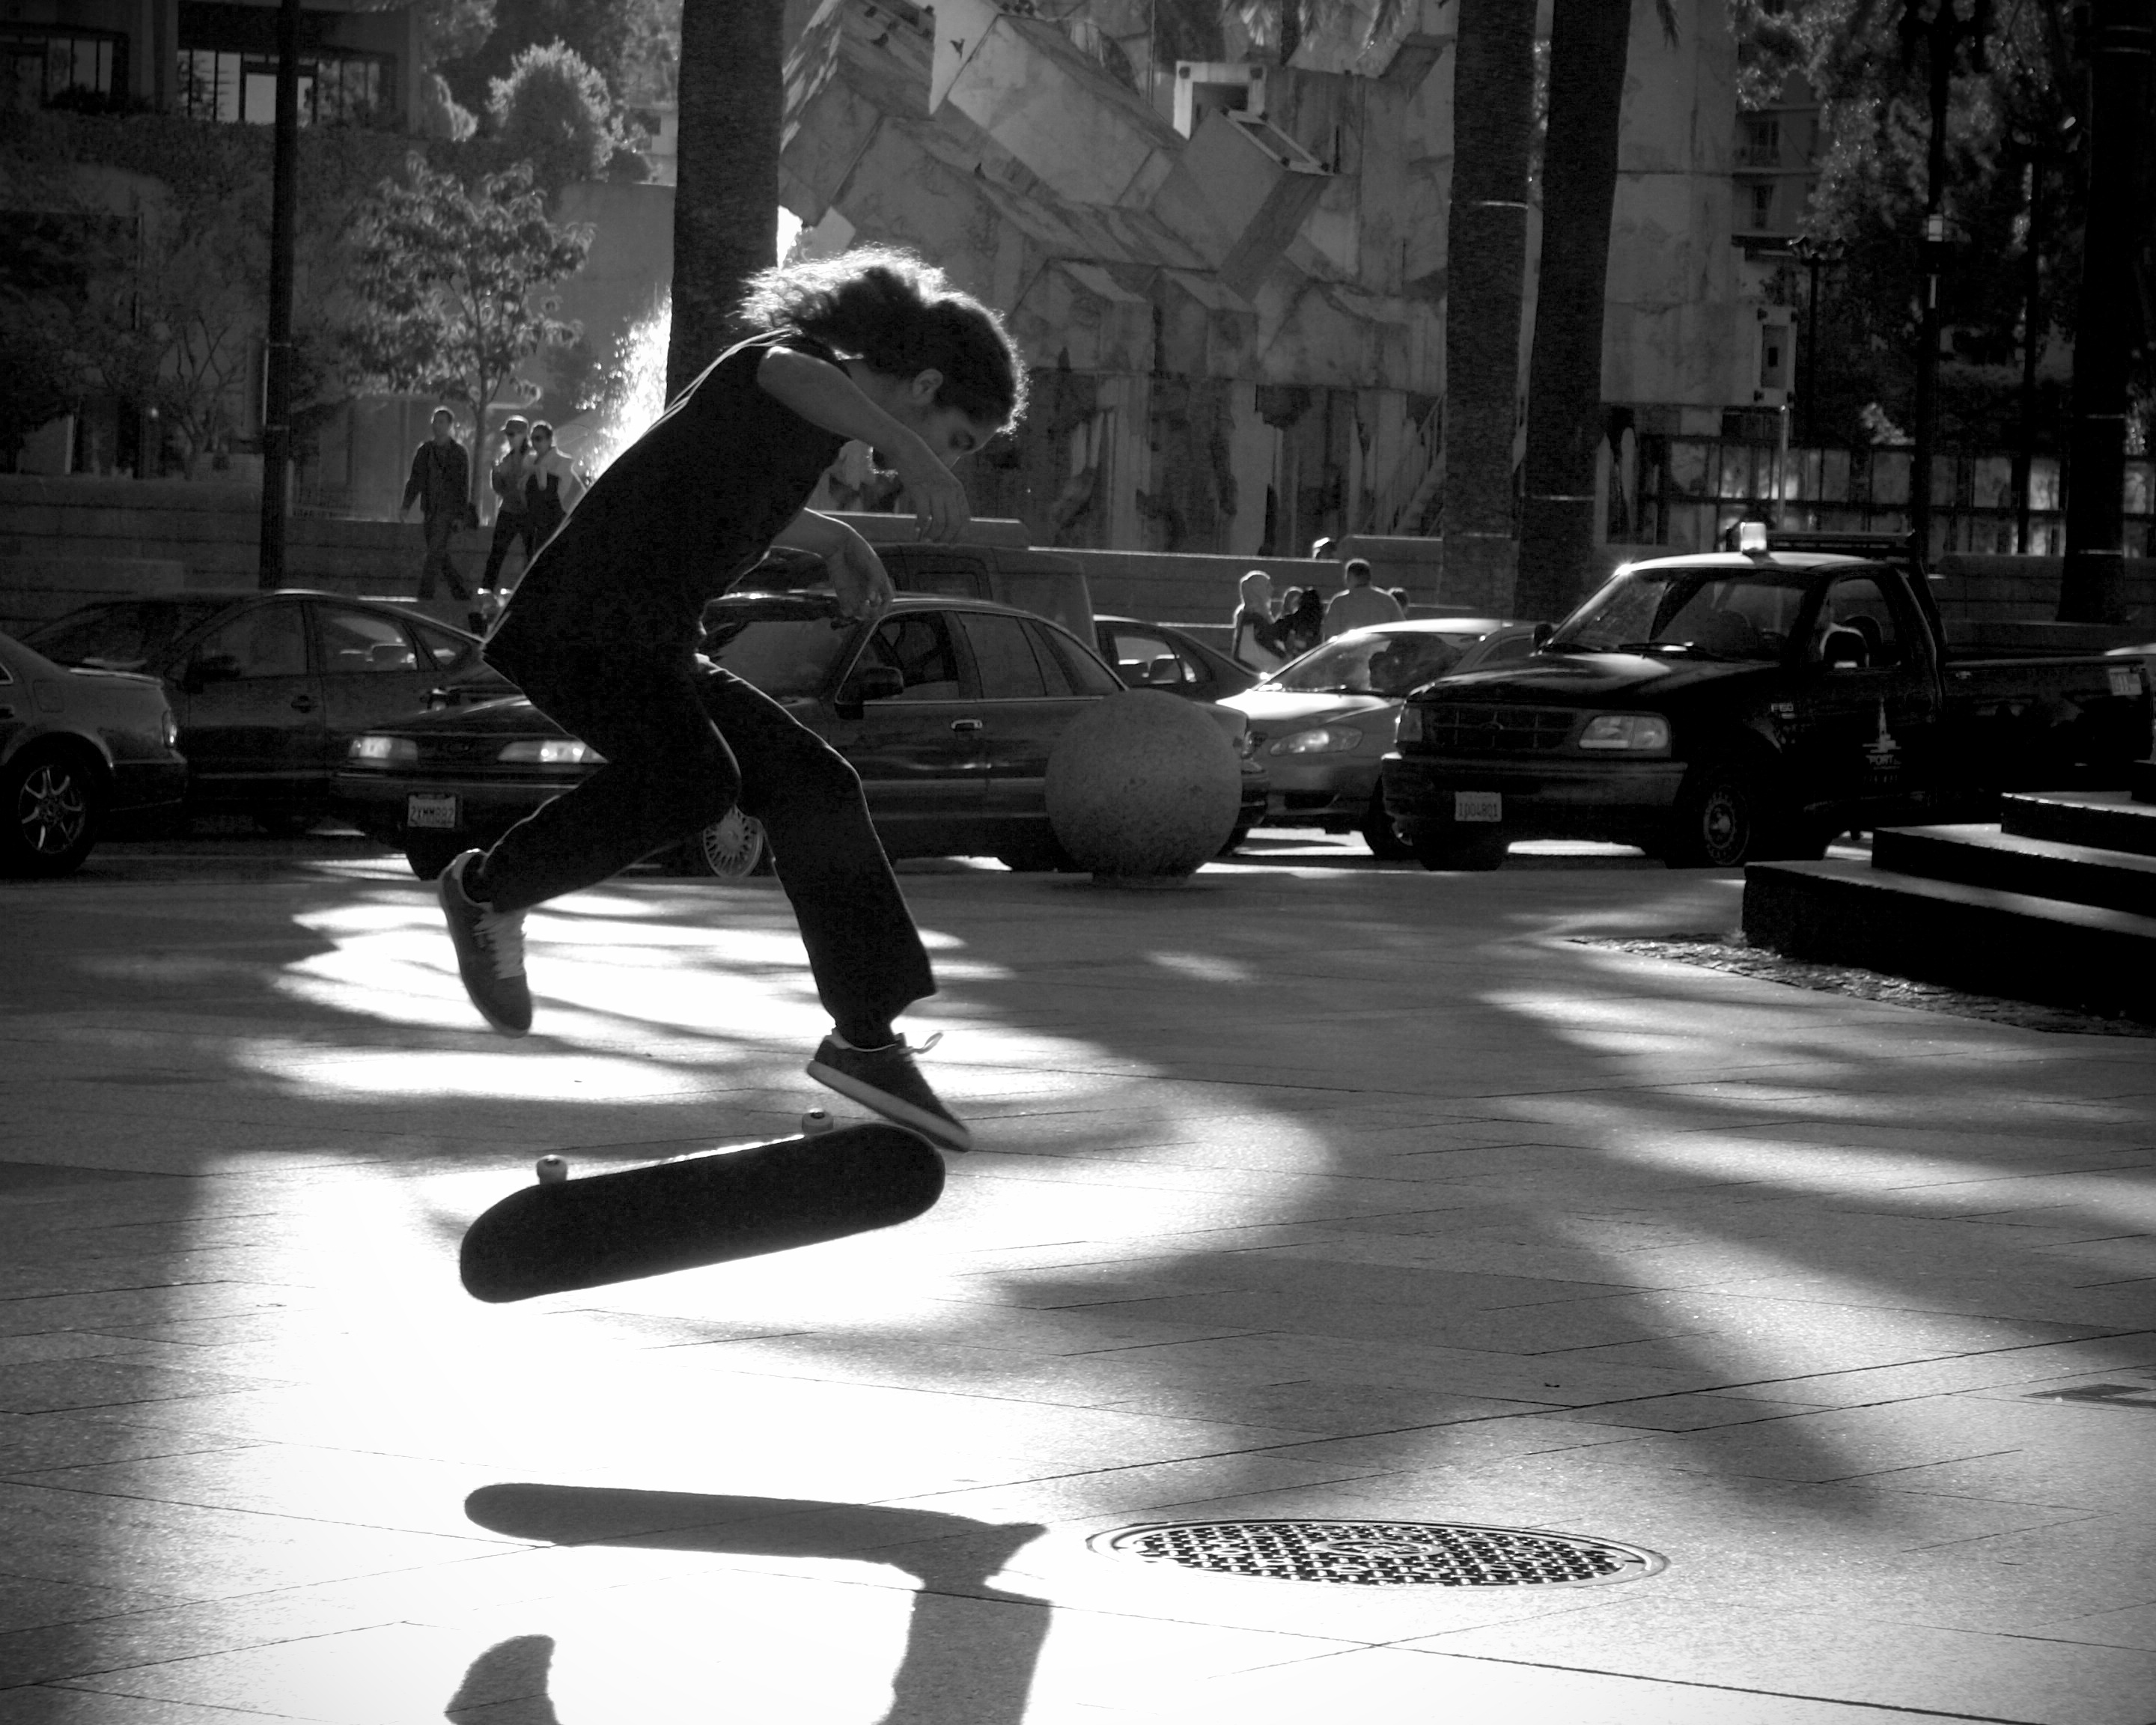
black and white, white, photography, darkness, black, monochrome, sports, monochrome photography, film noir